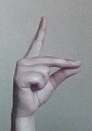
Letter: ta